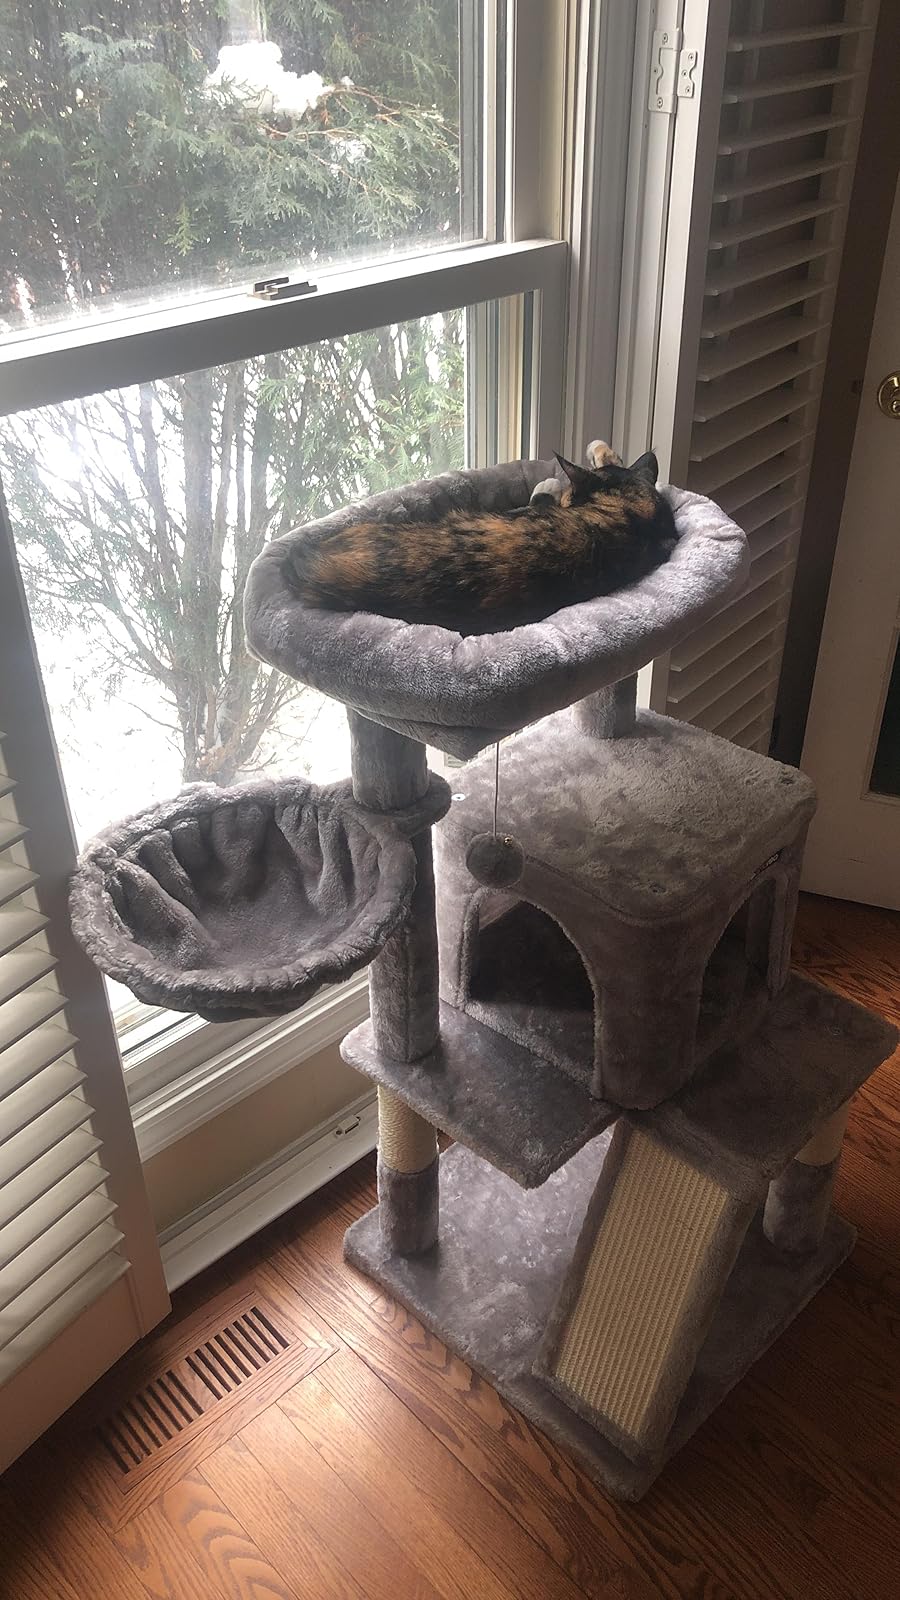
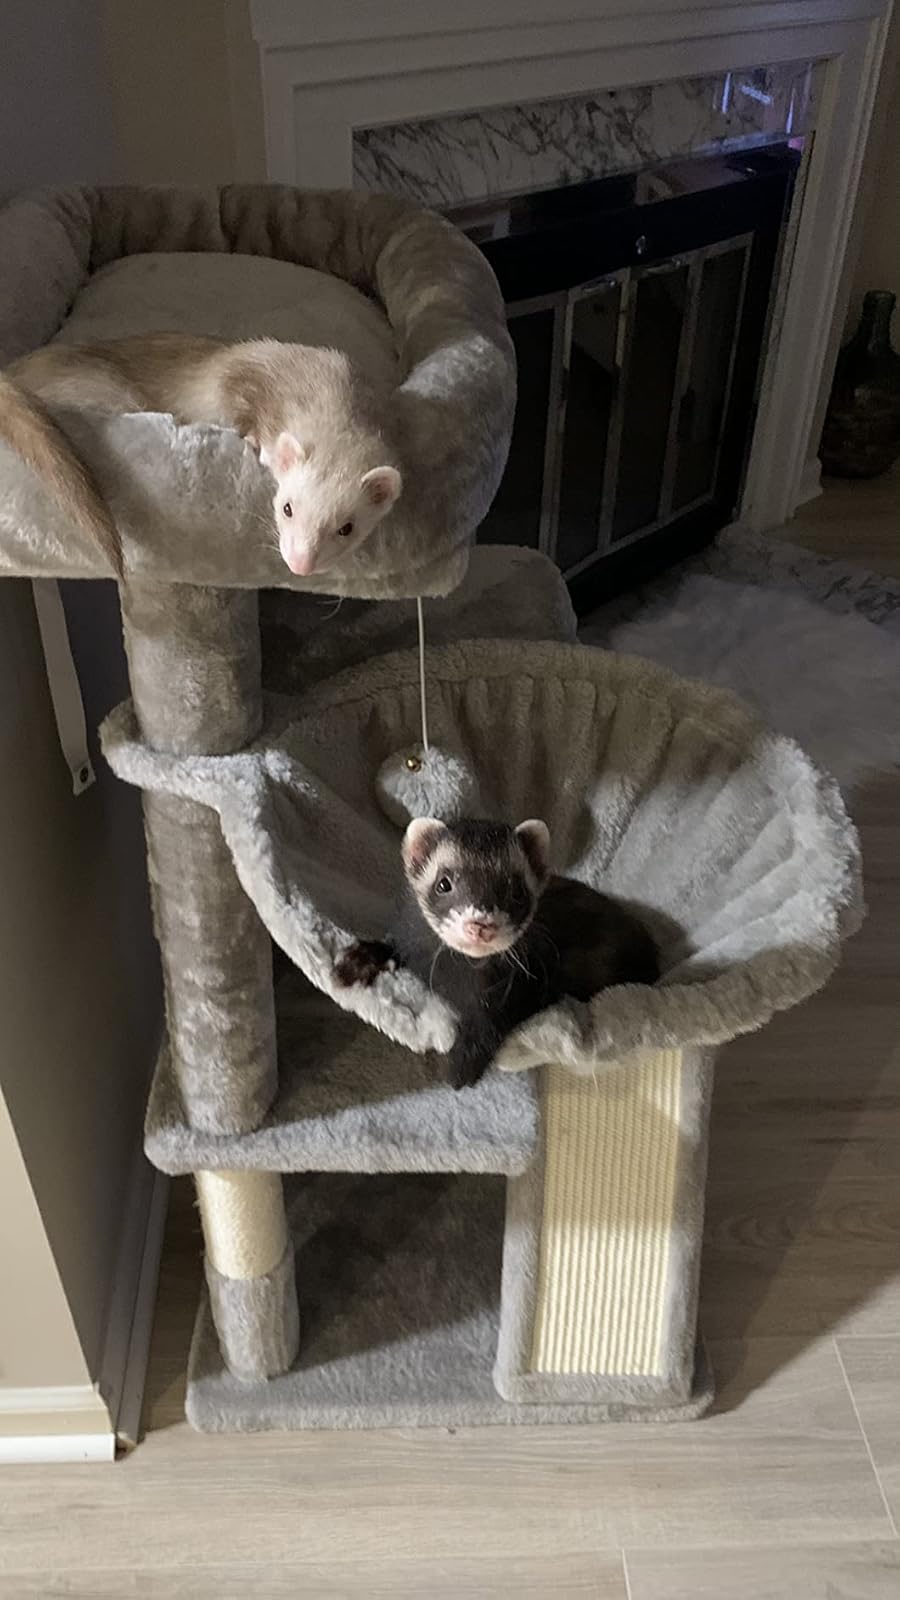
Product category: items_cat tree
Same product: yes